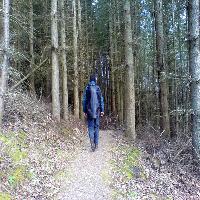
Weather: cloudy or overcast